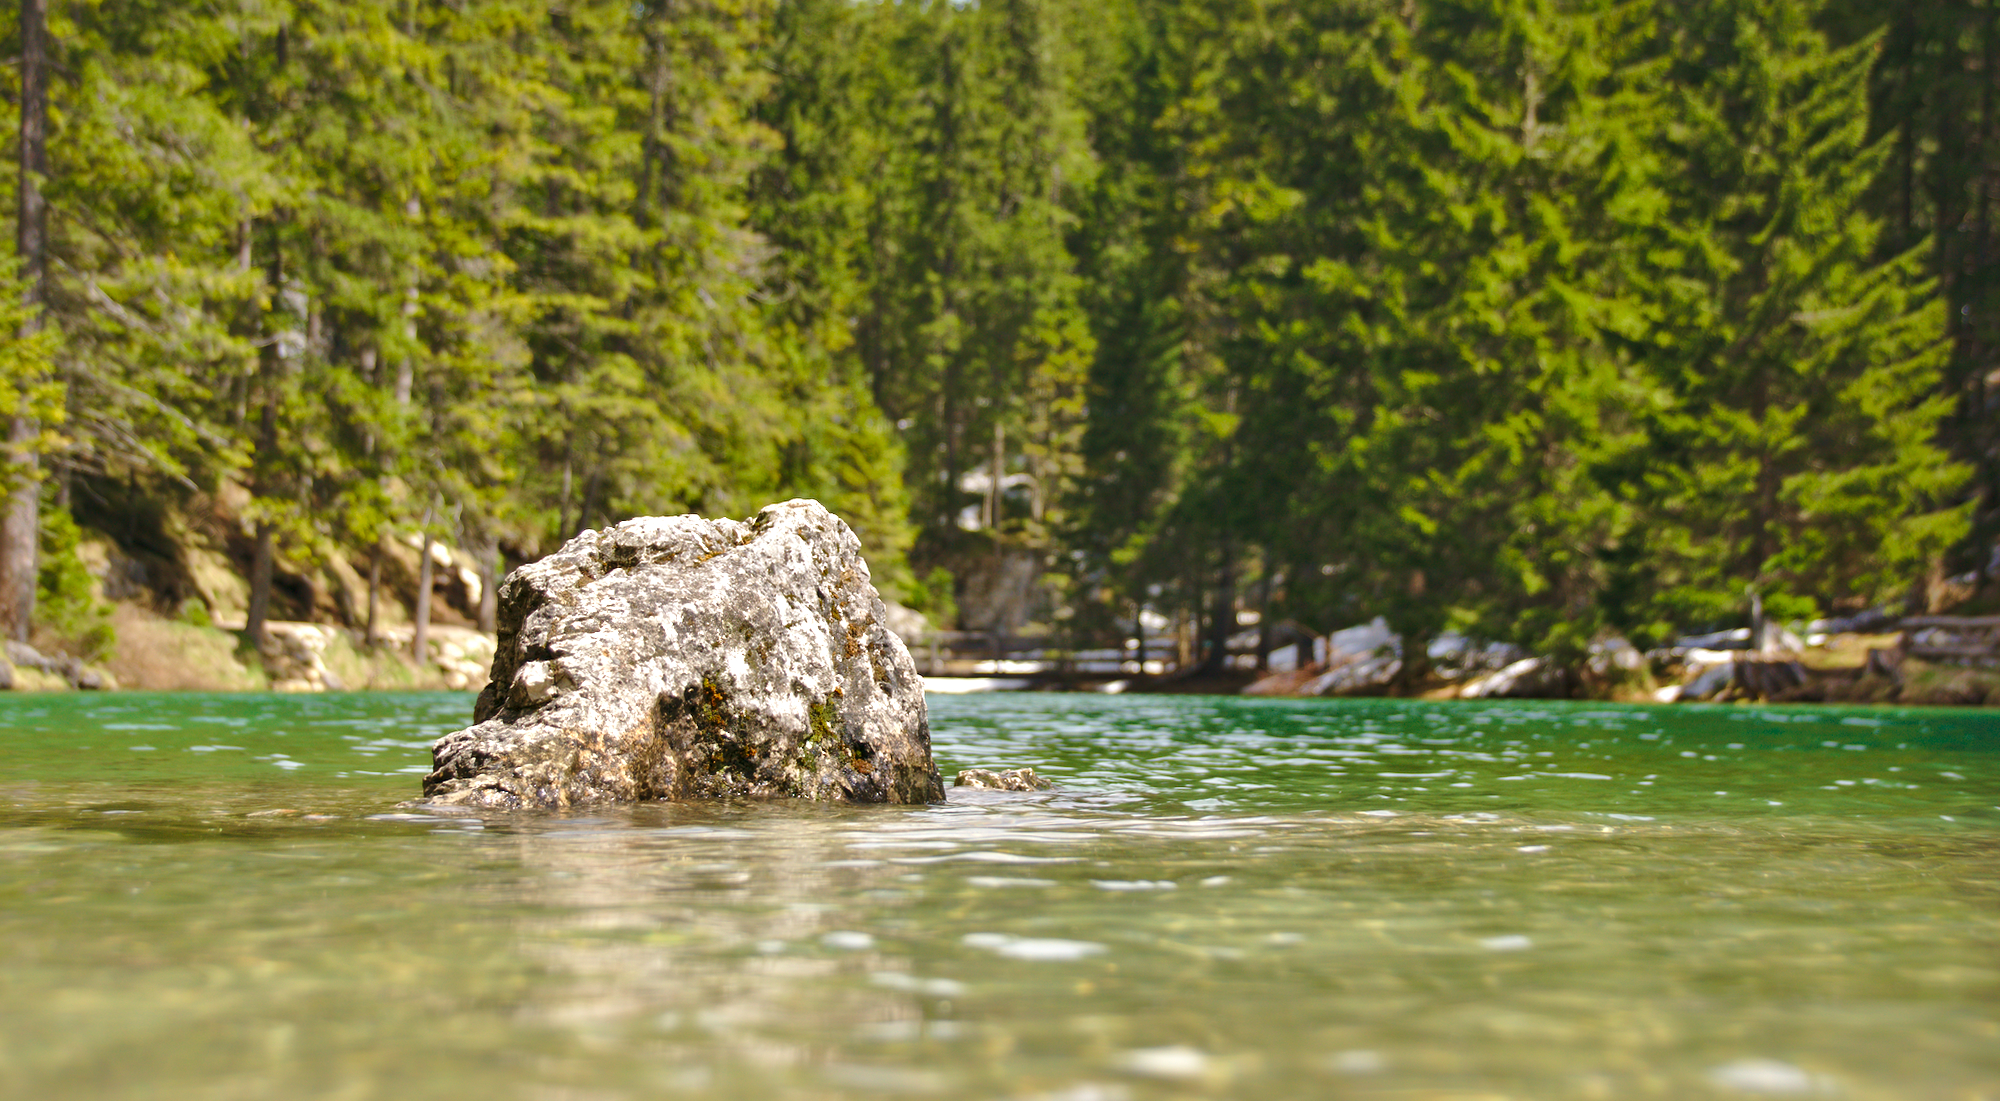
tree, water, nature, rock, wilderness, lake, river, pond, stream, green, italy, body of water, sdtirol, southtirol, pragsersee, recreational fishing